Sabina Chege

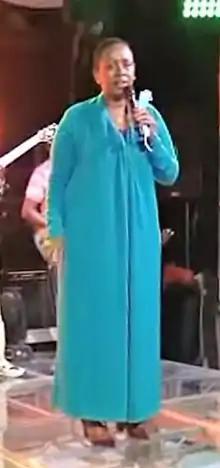
Chege in 2020

Sabina Wanjiru Chege (born 22 August 1978) is a Kenyan politician and former television actress and radio presenter who is a member of the Kenyan Parliament.